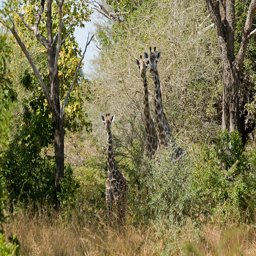
A herd of giraffe walking through a lush green forest.
a number of giraffes near bushes and trees
two adult giraffes and one baby giraffe standing next to each other in shrubbery
Giraffes in the forest on a sunny day
a group of giraffes are standing by the trees